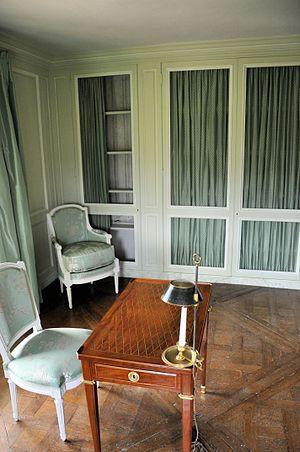
Petit Trianon - Bibliothèque de l'entresol
Le château du Petit Trianon est un bâtiment situé dans le domaine du Petit Trianon, au sein du parc de Versailles, dans le département français des Yvelines, en région Île-de-France.